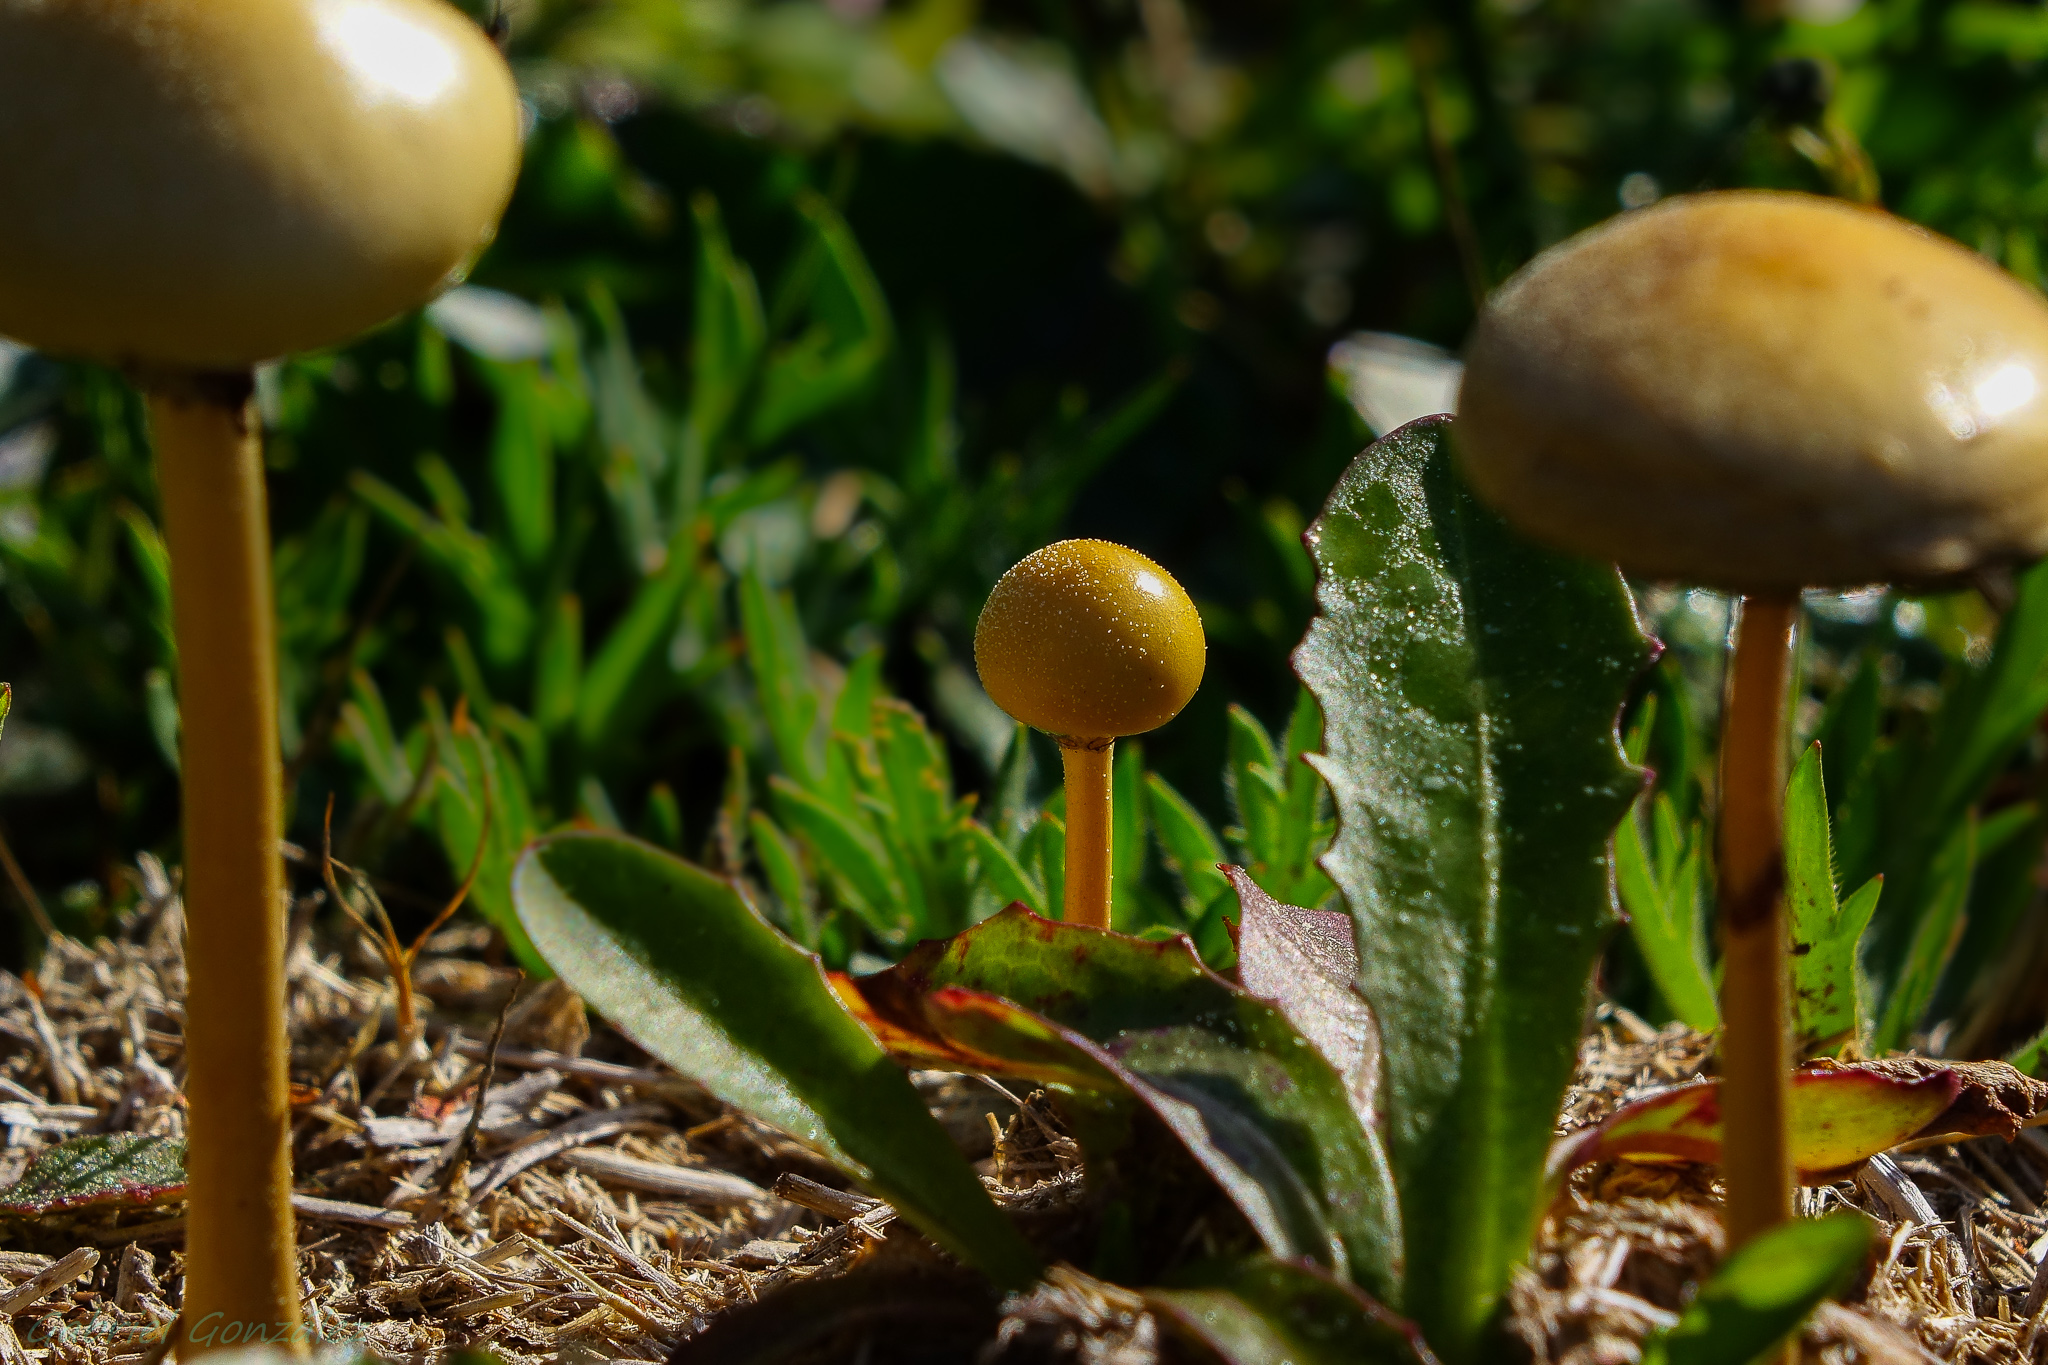
nature, forest, plant, flower, wildlife, macro, autumn, botany, mushroom, flora, fauna, close up, fungus, mushrooms, naturaleza, espaa, galicia, pontevedra, setas, woodland, bolete, ggl1, gaby1, xovesphoto, sonyrx10, rx10, gphoto, gabrielcorua, xelodegalicia, pontevedragaliciaespaa, agaricus, macro photography, edible mushroom, agaricomycetes, agaricaceae, champignon mushroom, penny bun